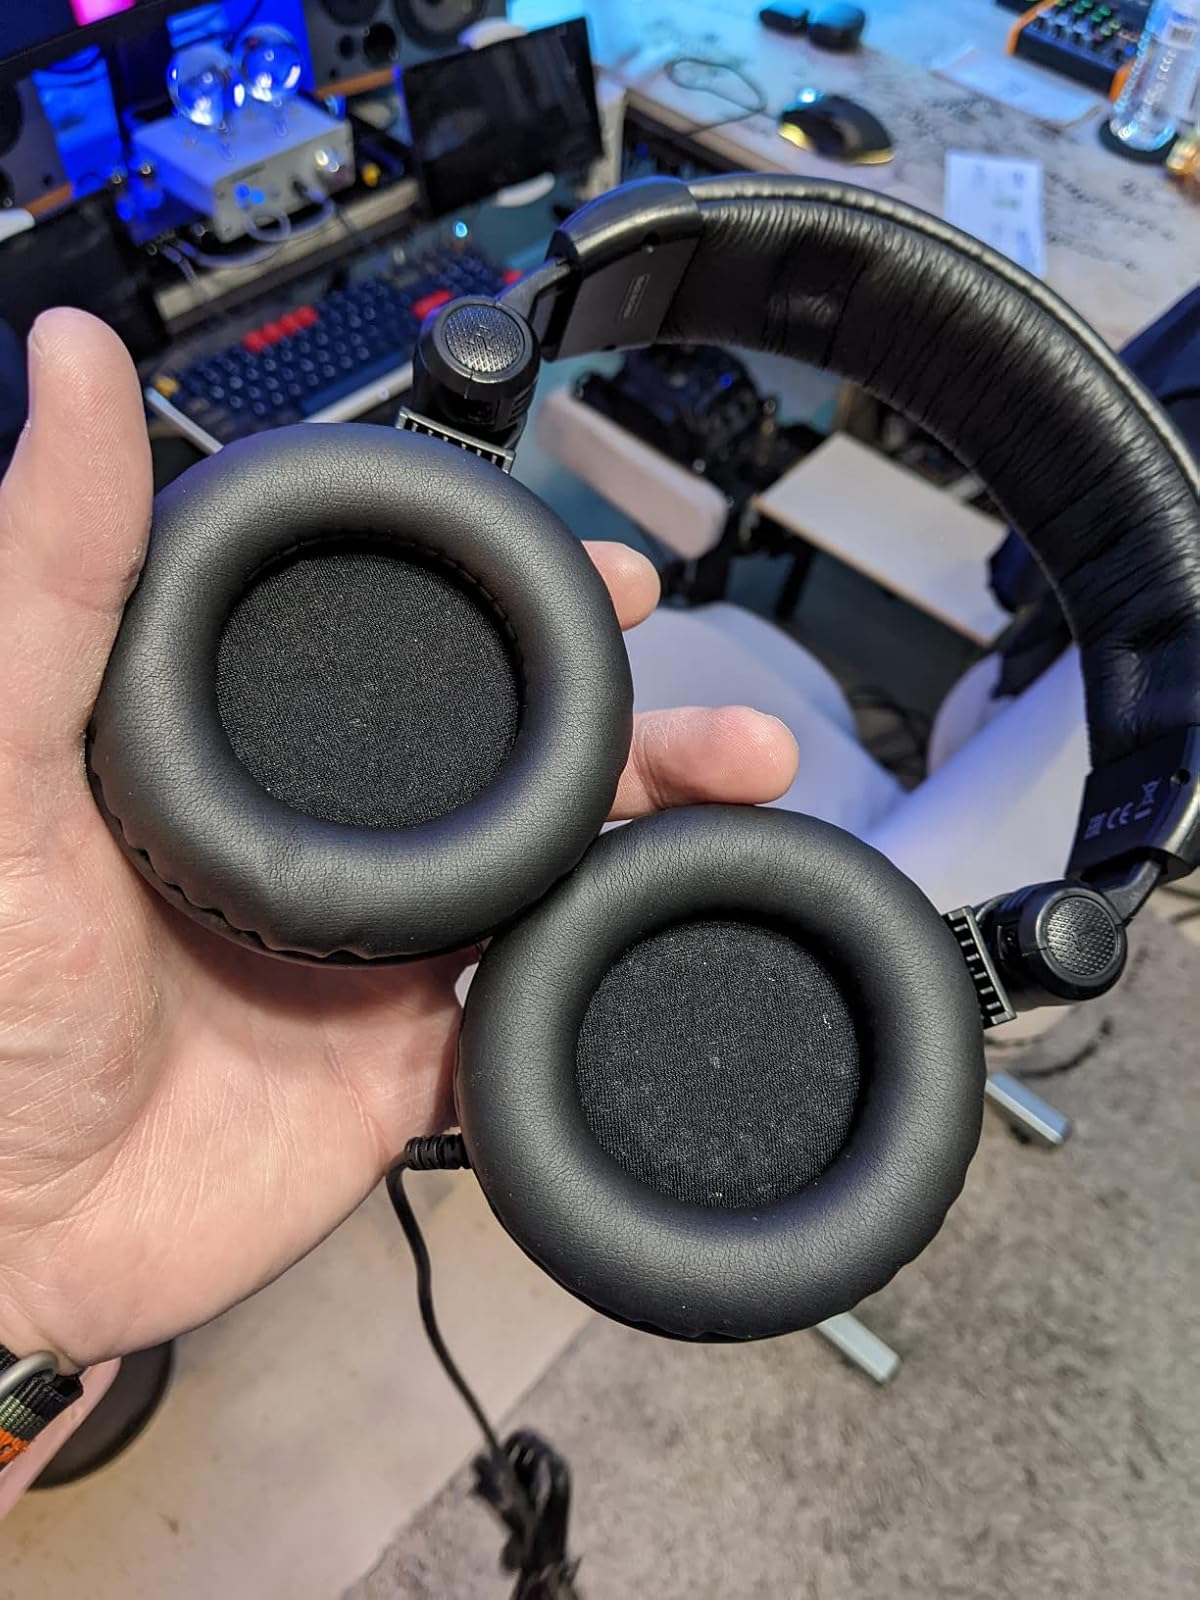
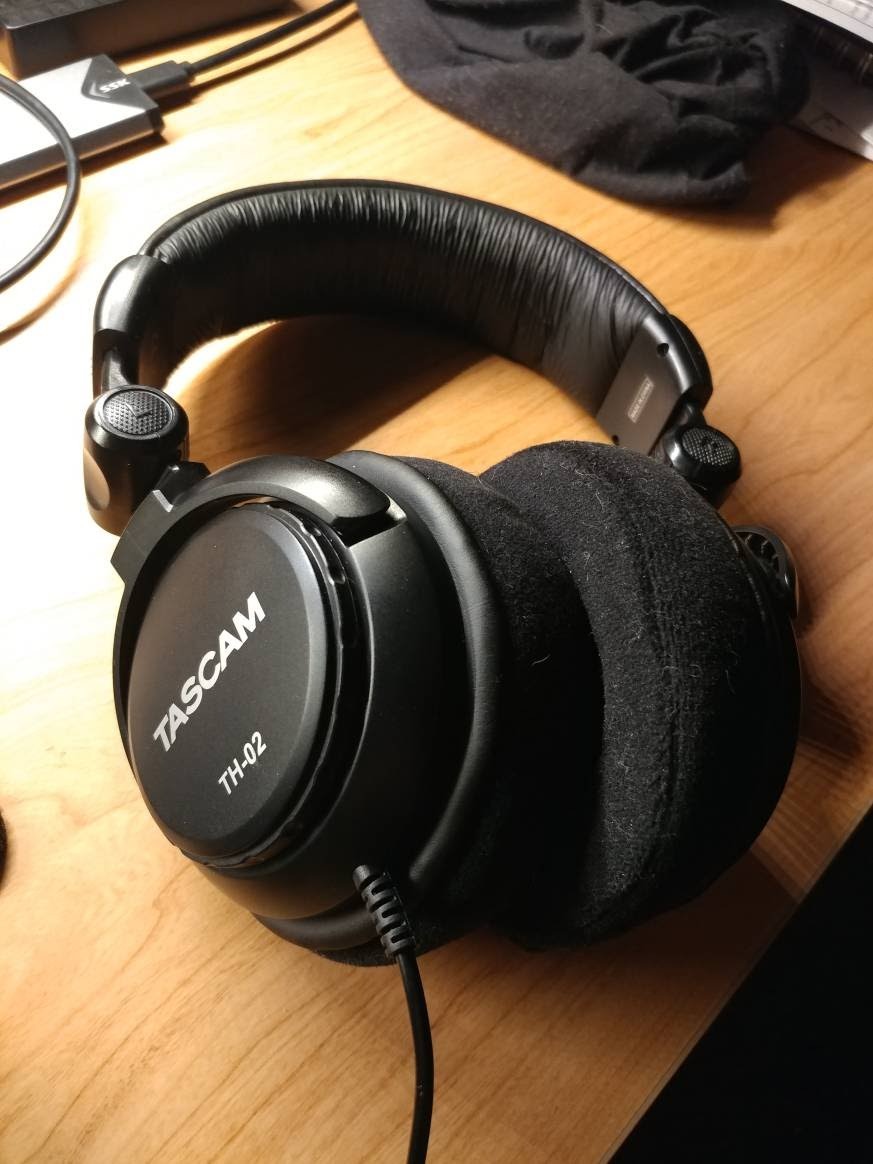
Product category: headphones
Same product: yes